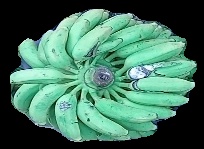
Variety: elakki-bale
Grade: grade1